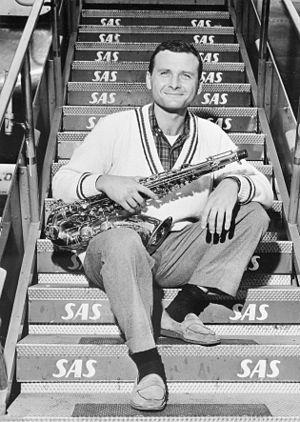
La bossa nova, ou bossanova, ou bossa-nova, familièrement la « bossa », est un genre musical issu du croisement de la samba et du cool jazz ayant émergé à la fin des années 1950 à Rio de Janeiro au Brésil et qui est devenu l'un des styles musicaux brésiliens les plus connus dans le monde. La bossa nova se popularise significativement à partir du début des années 1960, d'abord au Brésil puis aux États-Unis et en Europe.